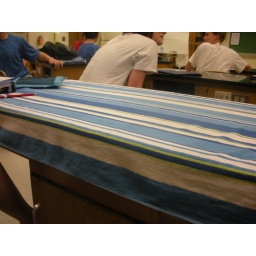
I found yet another purpose for my towel, as a stylish table cloth for my desk in Biology class.